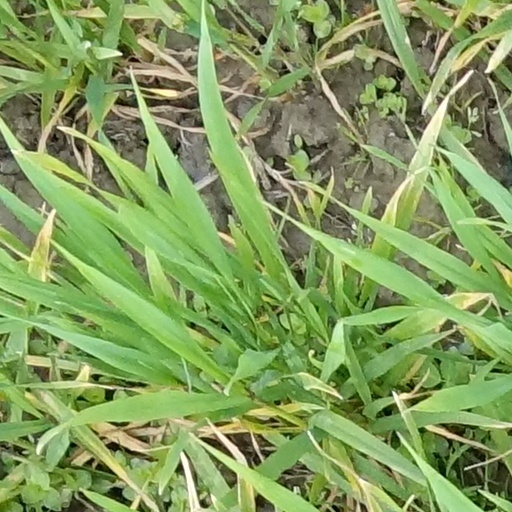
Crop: wheat